Rosetta (spacecraft)

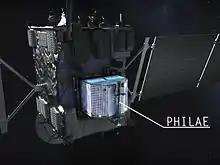
"Rosetta" and "Philae"

"Philae" detached from "Rosetta" on 12 November 2014 at 08:35 UTC, and approached 67P at a relative speed of about . It initially landed on 67P at 15:33 UTC, but bounced twice, coming to rest at 17:33 UTC. Confirmation of contact with 67P reached Earth at 16:03 UTC.